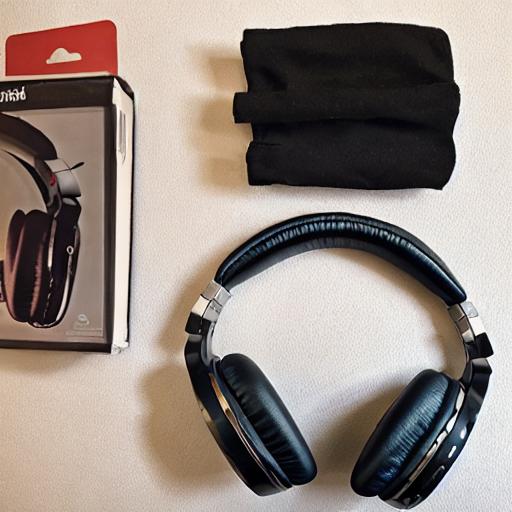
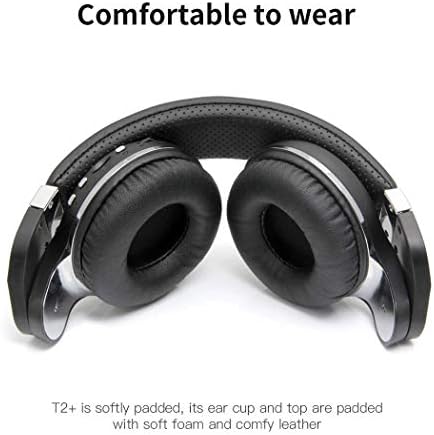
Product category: headphones
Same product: no